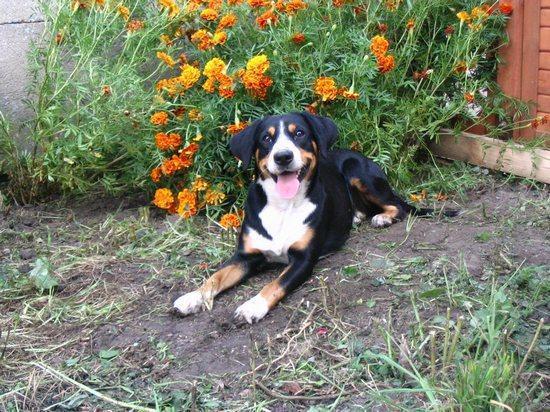
EntleBucher